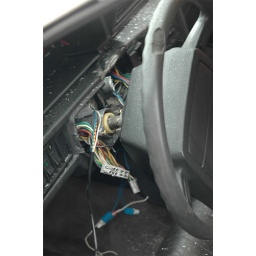
The steering column of this choice ride showed definite signs of hotwiring or at least intense screwing around with.